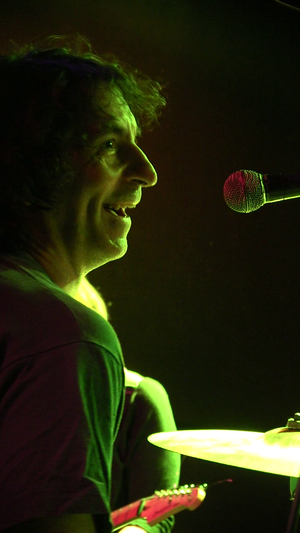
Wharton Tiers est un Ingénieur du son et producteur de musique américain, par ailleurs musicien, batteur et percussionniste principalement.